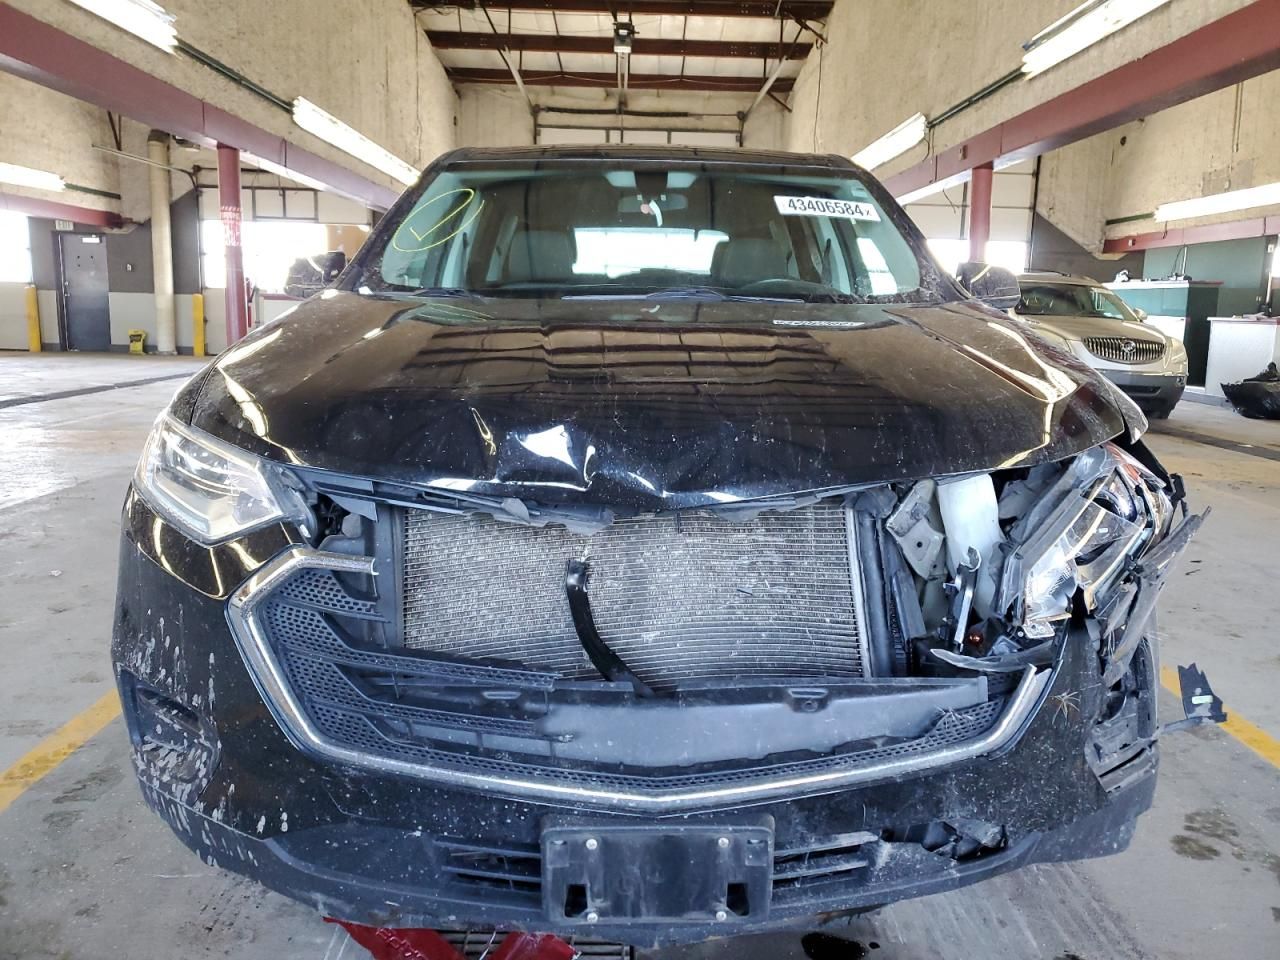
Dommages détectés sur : plaque d'immatriculation avant, pare-choc avant, feu avant gauche, capot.
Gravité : majeur